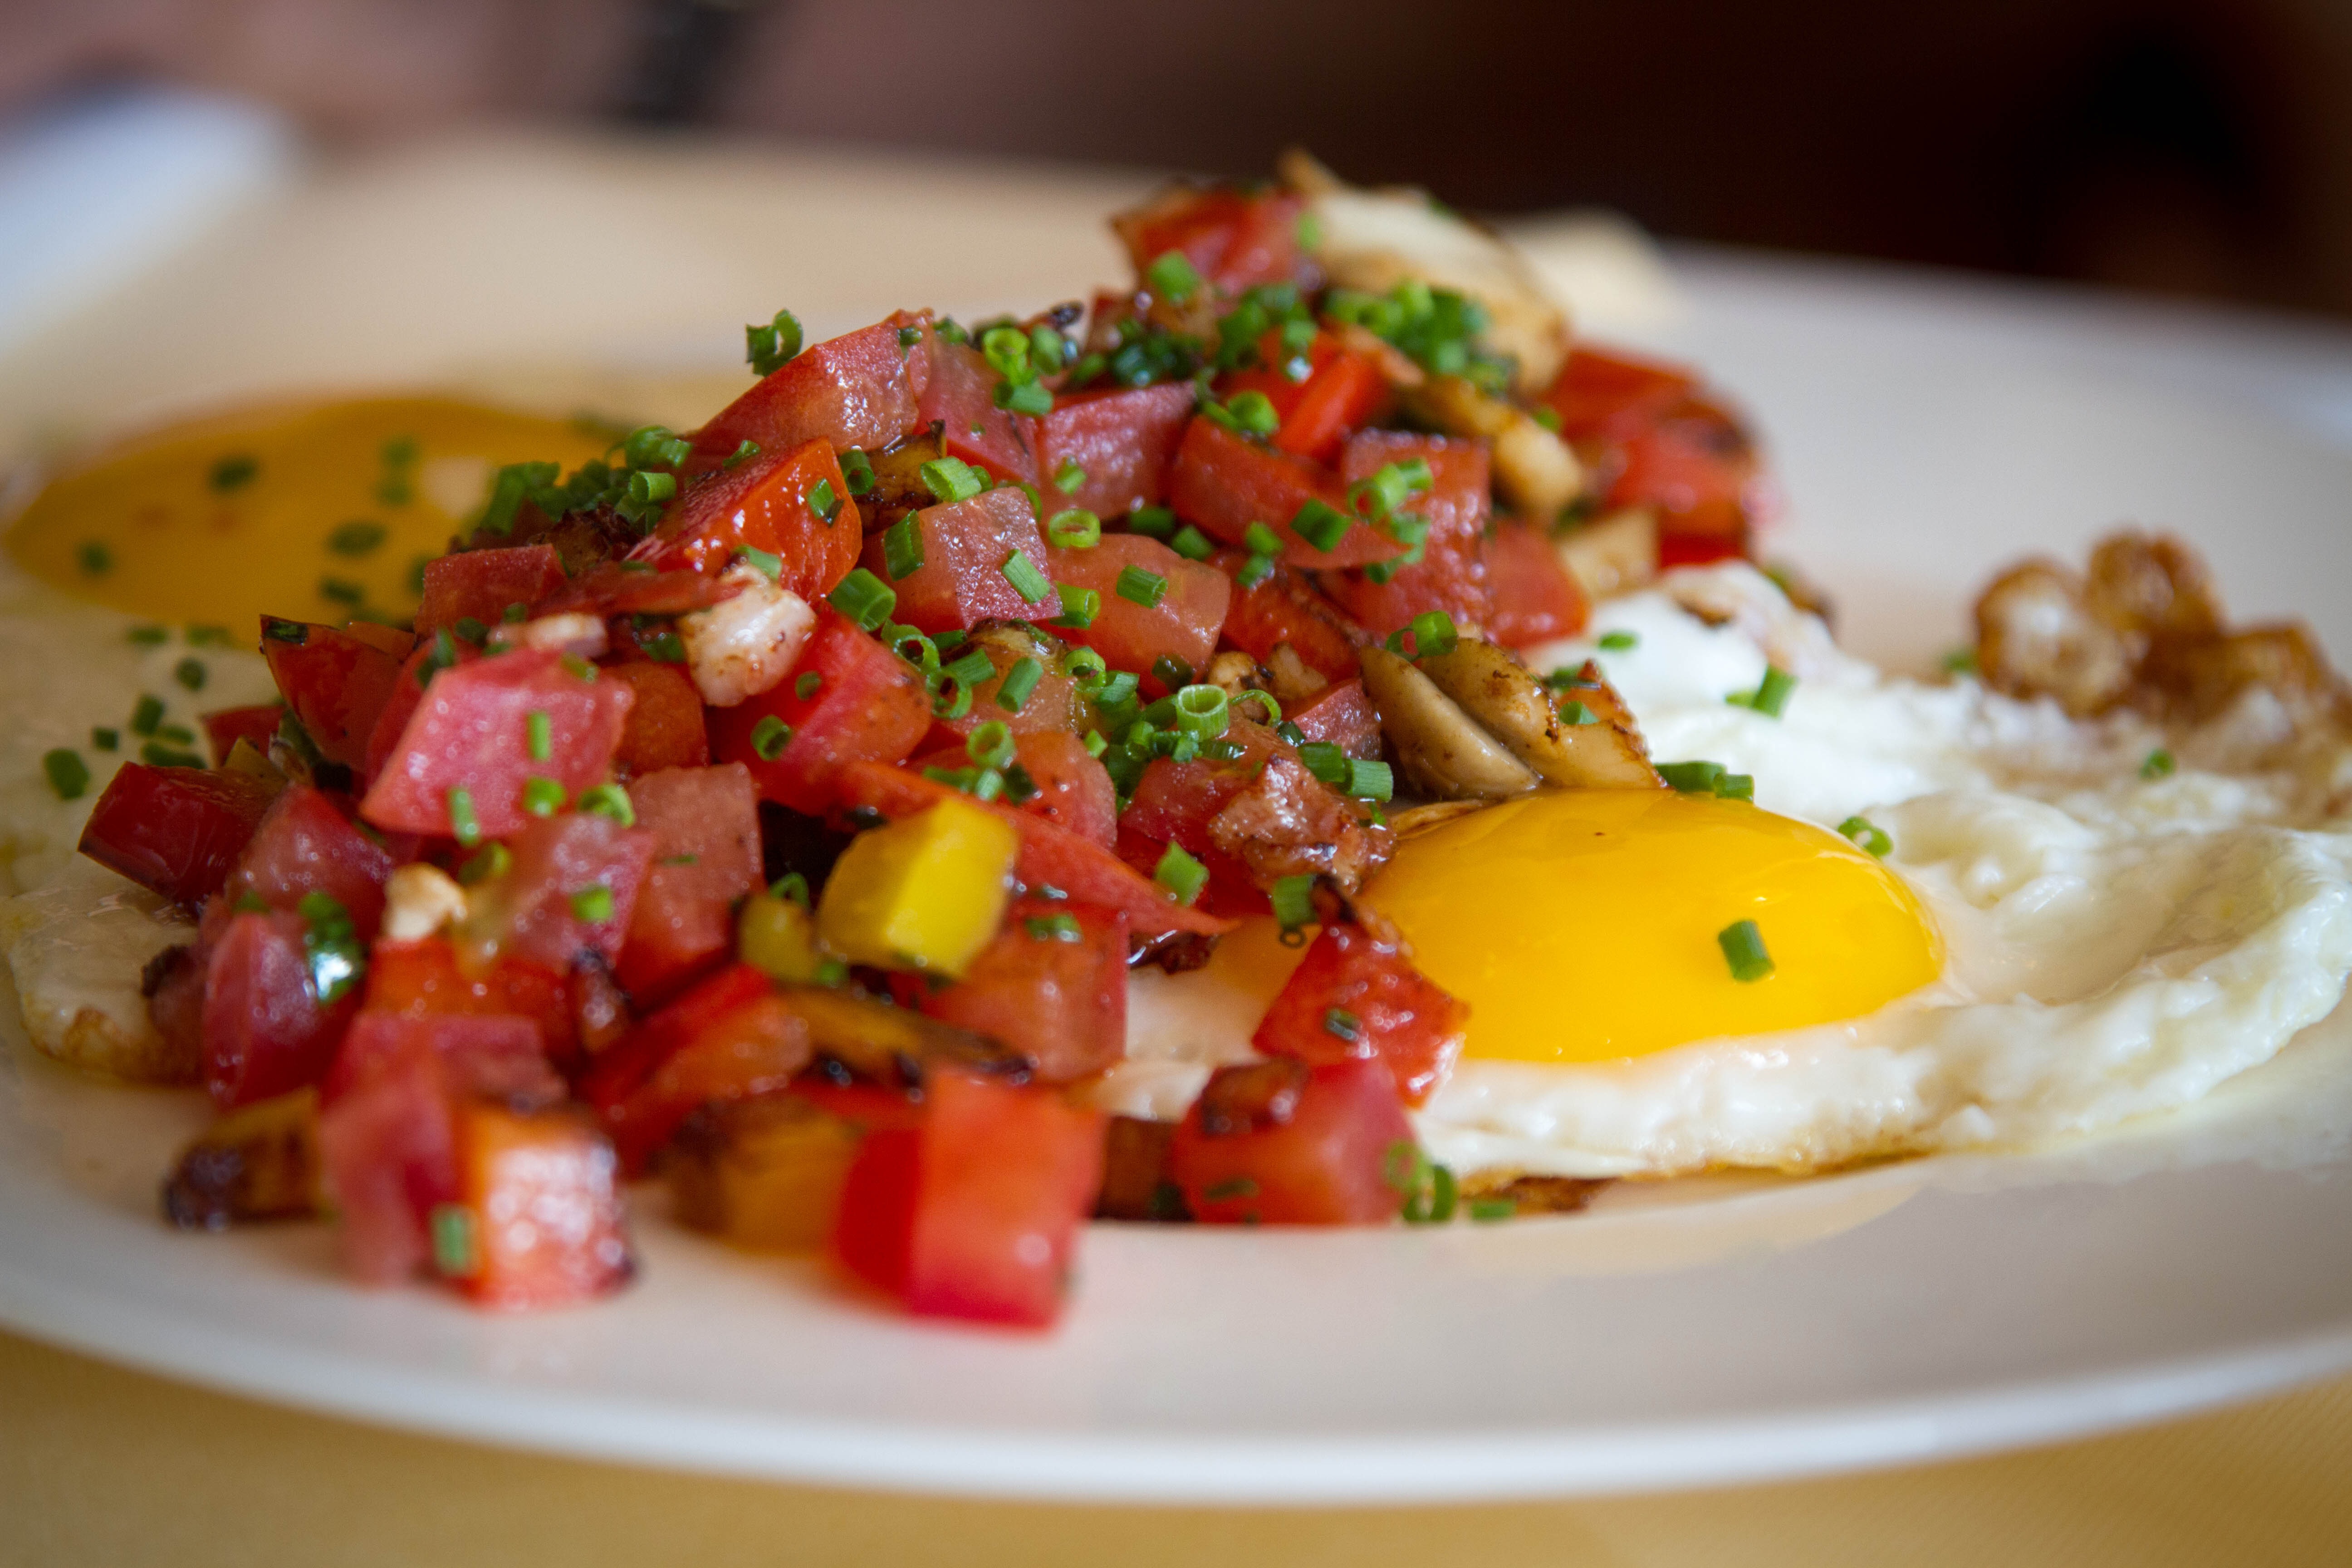
dish, meal, food, salad, produce, vegetable, breakfast, eat, cuisine, fried, tomatoes, bruschetta